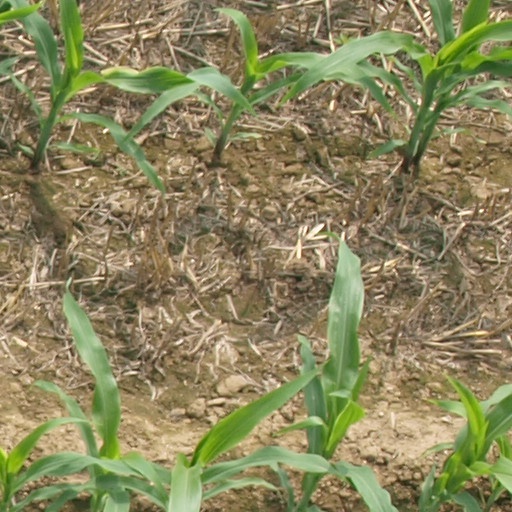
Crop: maize; corn